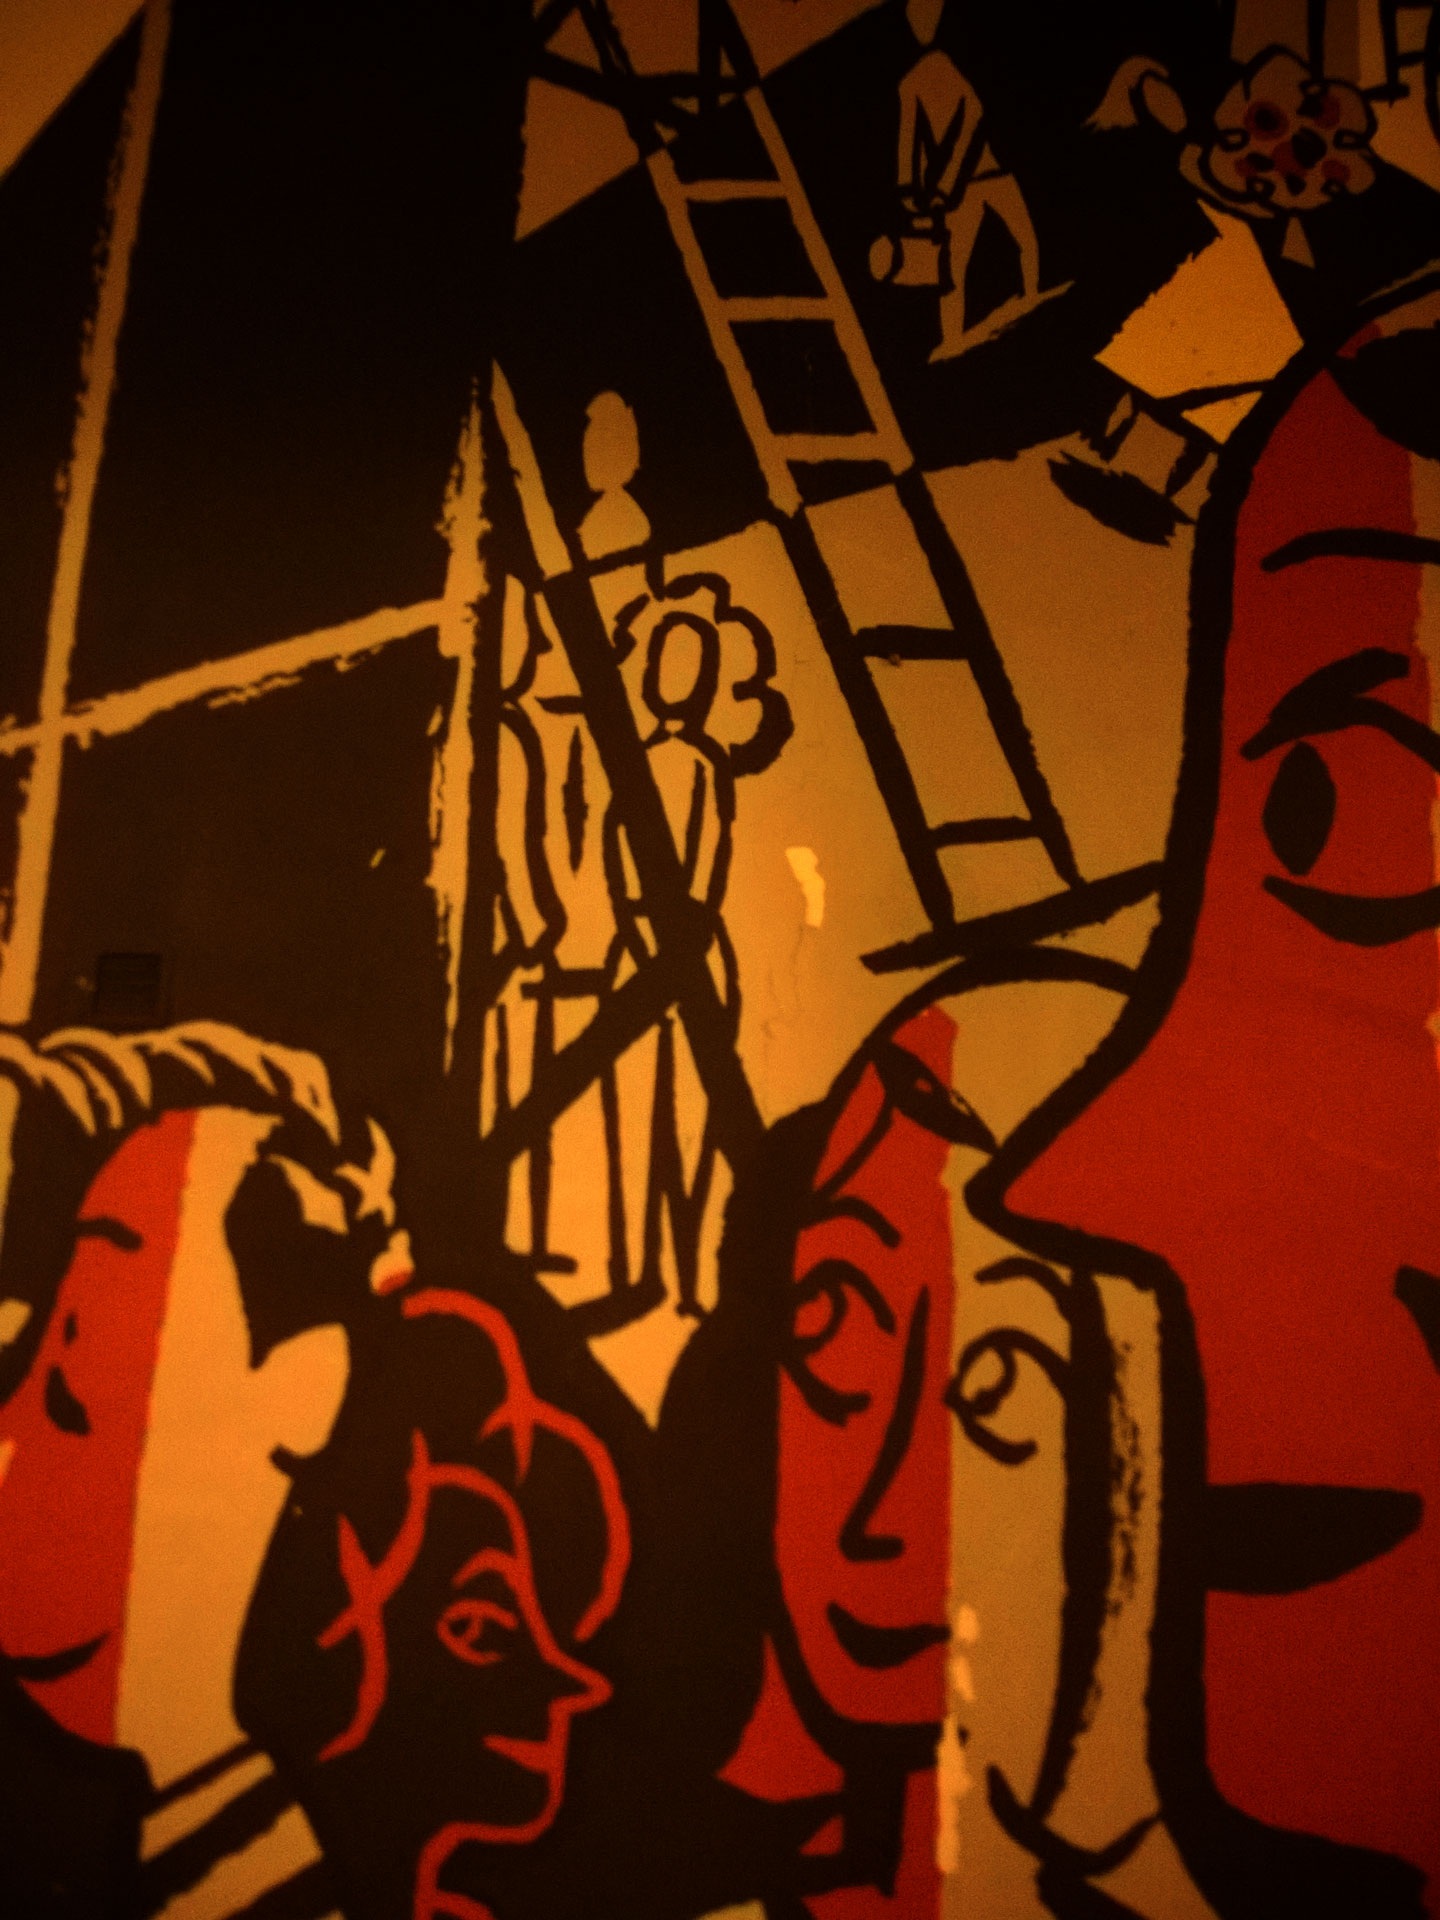
abstract, color, graffiti, painting, face, art, illustration, design, arts, mural, modern art